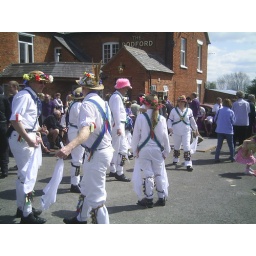
Bedcote with Phil in his pink hat